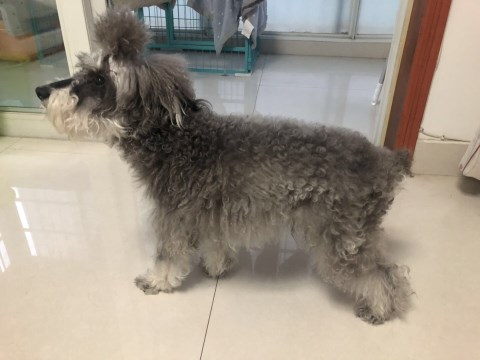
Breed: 2342-n000102-miniature_schnauzer